Question: Please indicate a possible affordance area of baseball bat that can be used for holding
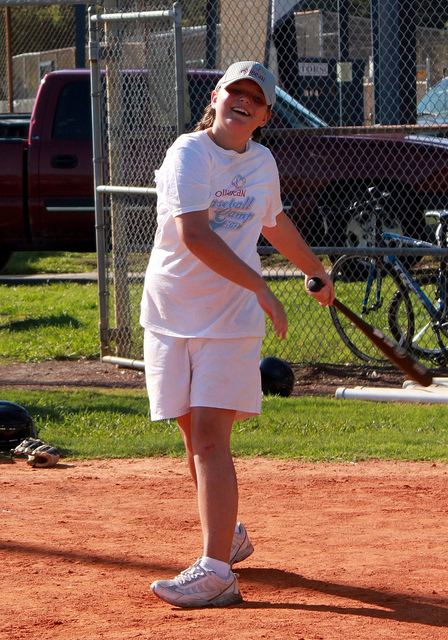
Answer: [297.684, 265.263, 339.789, 310.175]